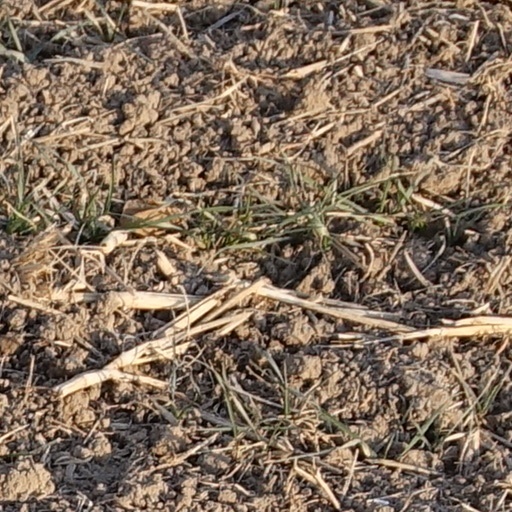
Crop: wheat